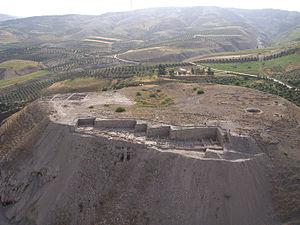
Le Deutsches Evangelisches Institut für Altertumswissenschaft des Heiligen Landes, fondé en 1900, est un institut biblique et archéologique au Proche-Orient. Unité de recherche de l'Institut archéologique allemand, il est établi sur deux sites, à Jérusalem en Israël et Amman en Jordanie.